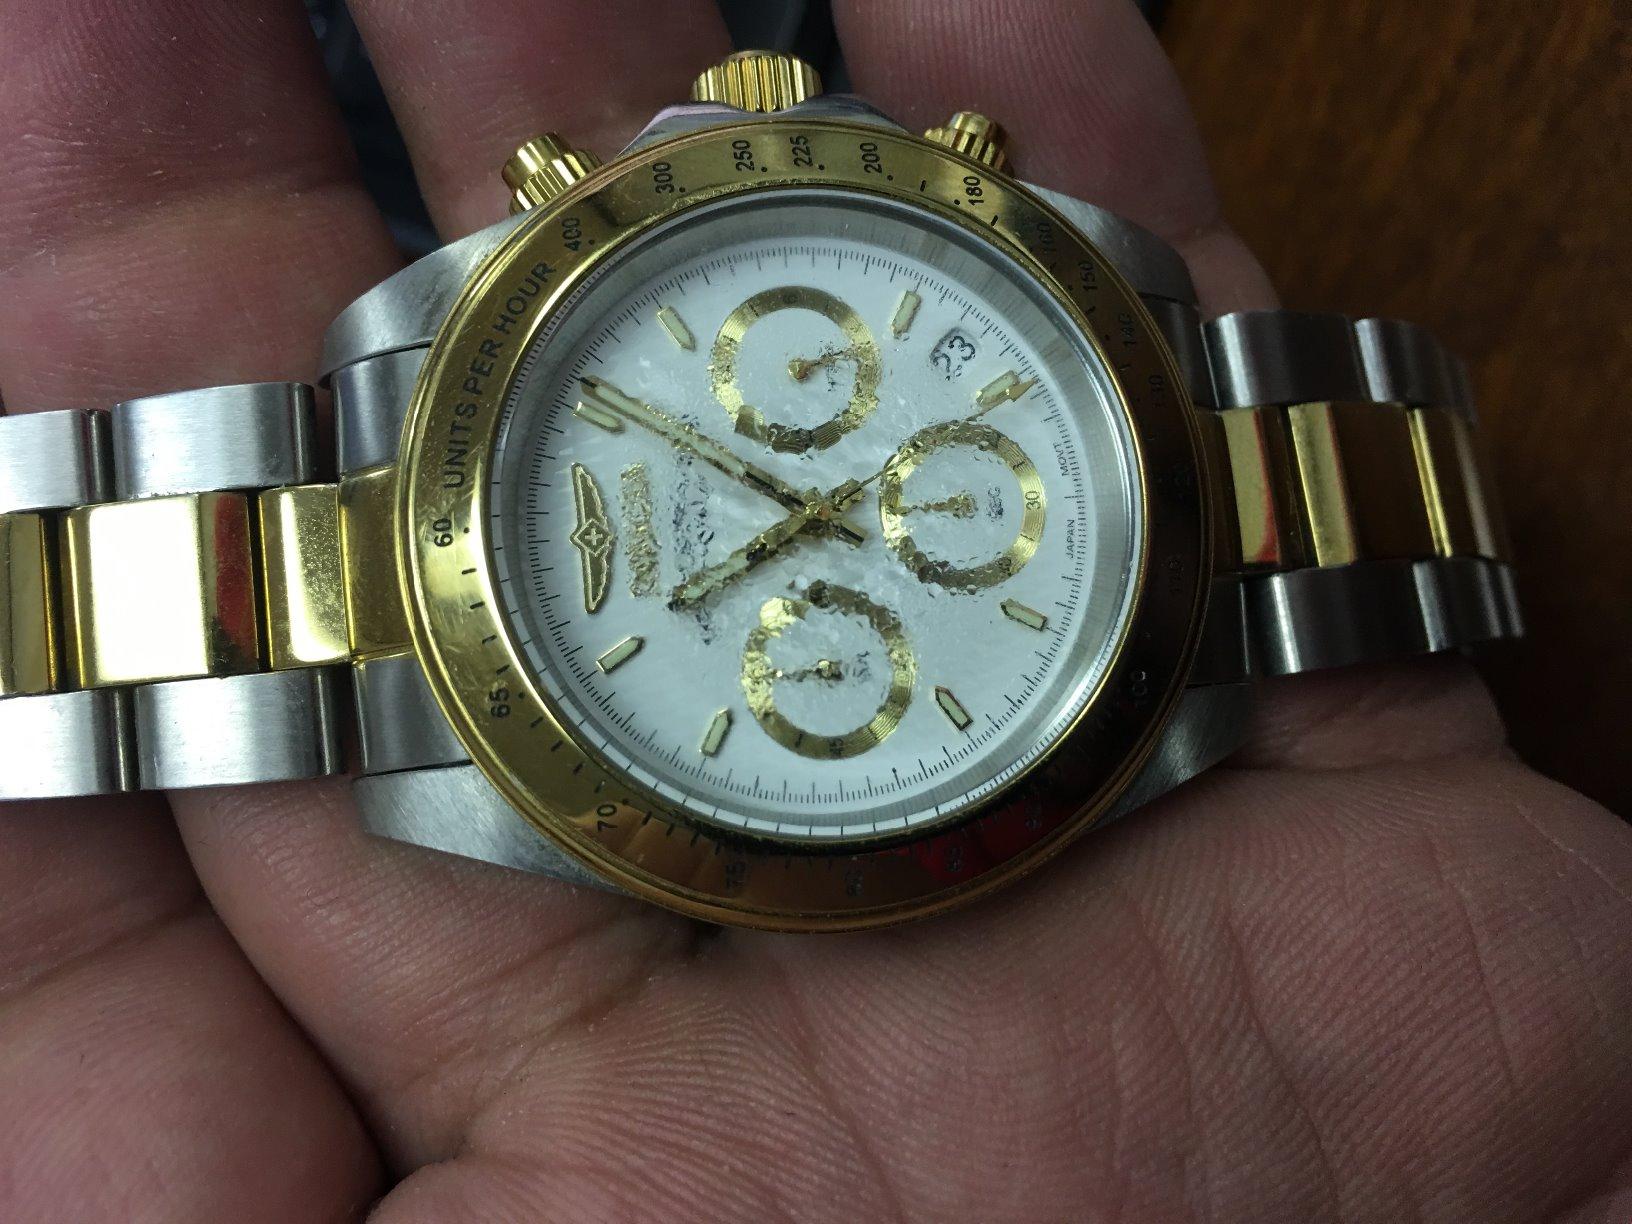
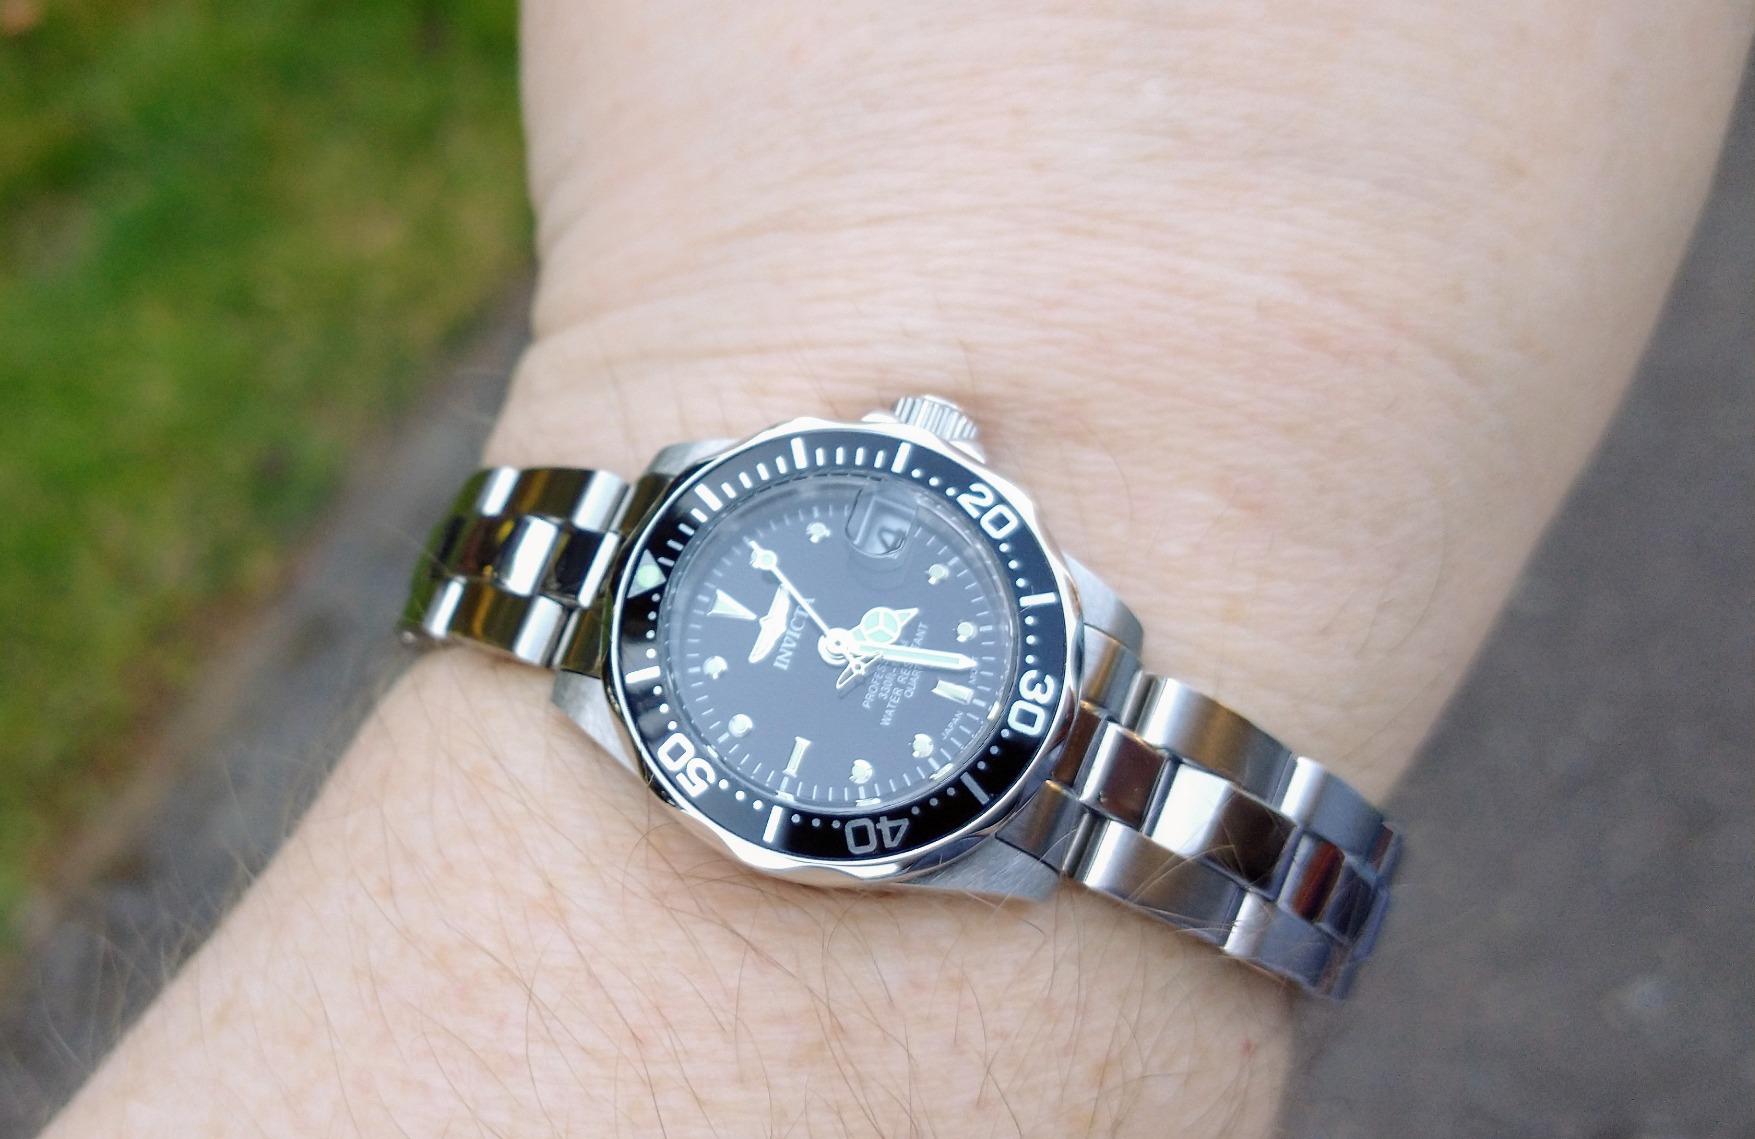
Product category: accessories_watch
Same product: no